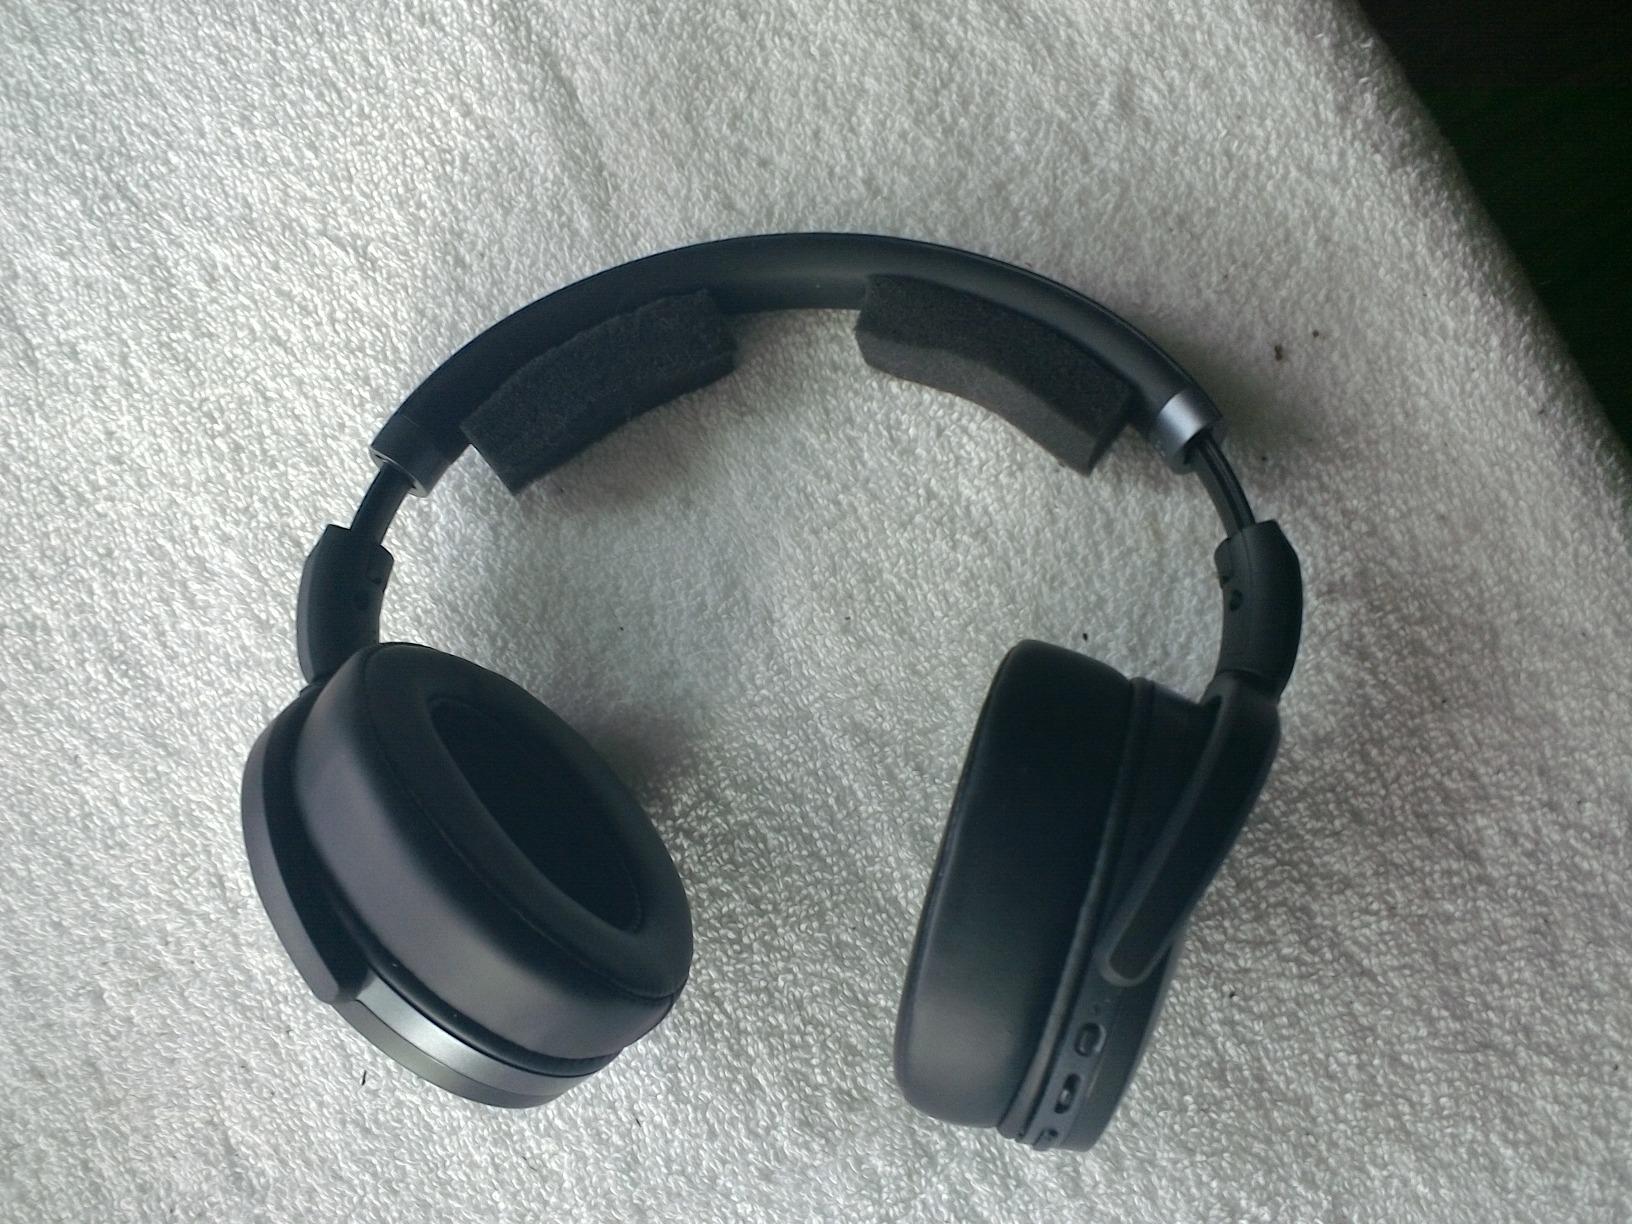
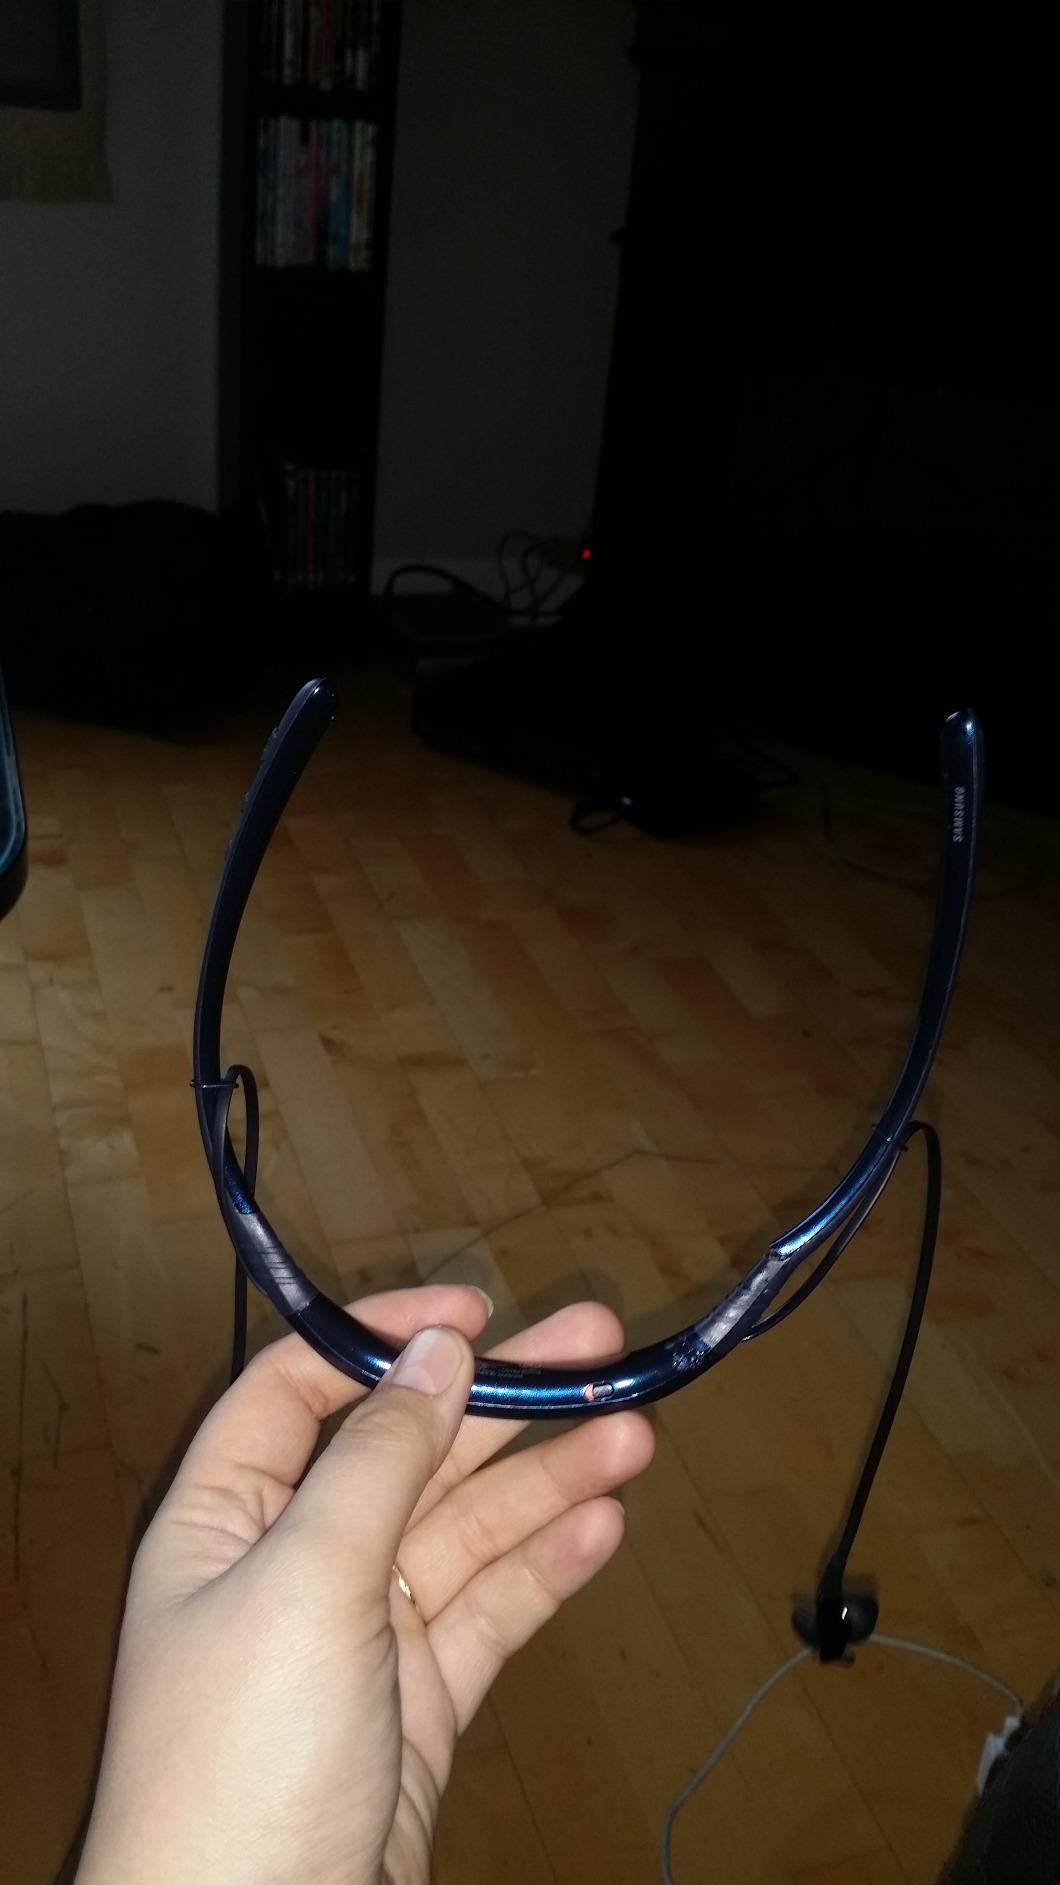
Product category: headphones
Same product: no